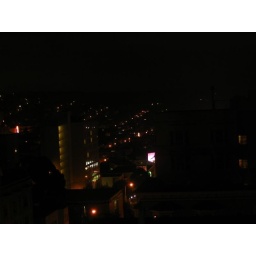
View from the roof deck of the house where I was staying in San Francisco.